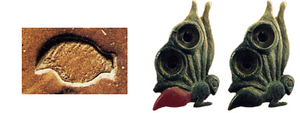
Comparaison entre le signe 20 du disque de Phaistos et le papillon de Zakros (1450 avant J.C)
Le disque de Phaistos ou disque de Phaestos est un disque d'argile cuite découvert en 1908 par l'archéologue italien Luigi Pernier sur le site archéologique du palais minoen de Phaistos, en Crète. Il pourrait dater du milieu ou de la fin de l'âge du bronze minoen. Son diamètre est d'environ seize centimètres et il est couvert, sur ses deux faces, de hiéroglyphes imprimés à l'aide de poinçons. En tout, ce sont 241 signes, dont 45 différents, qui recouvrent le disque, en formant une spirale partant de l'extérieur vers le centre de l'objet. Son usage, sa signification et même son lieu de fabrication font l'objet d'âpres discussions. À ce jour, aucun autre objet similaire n'a été retrouvé.